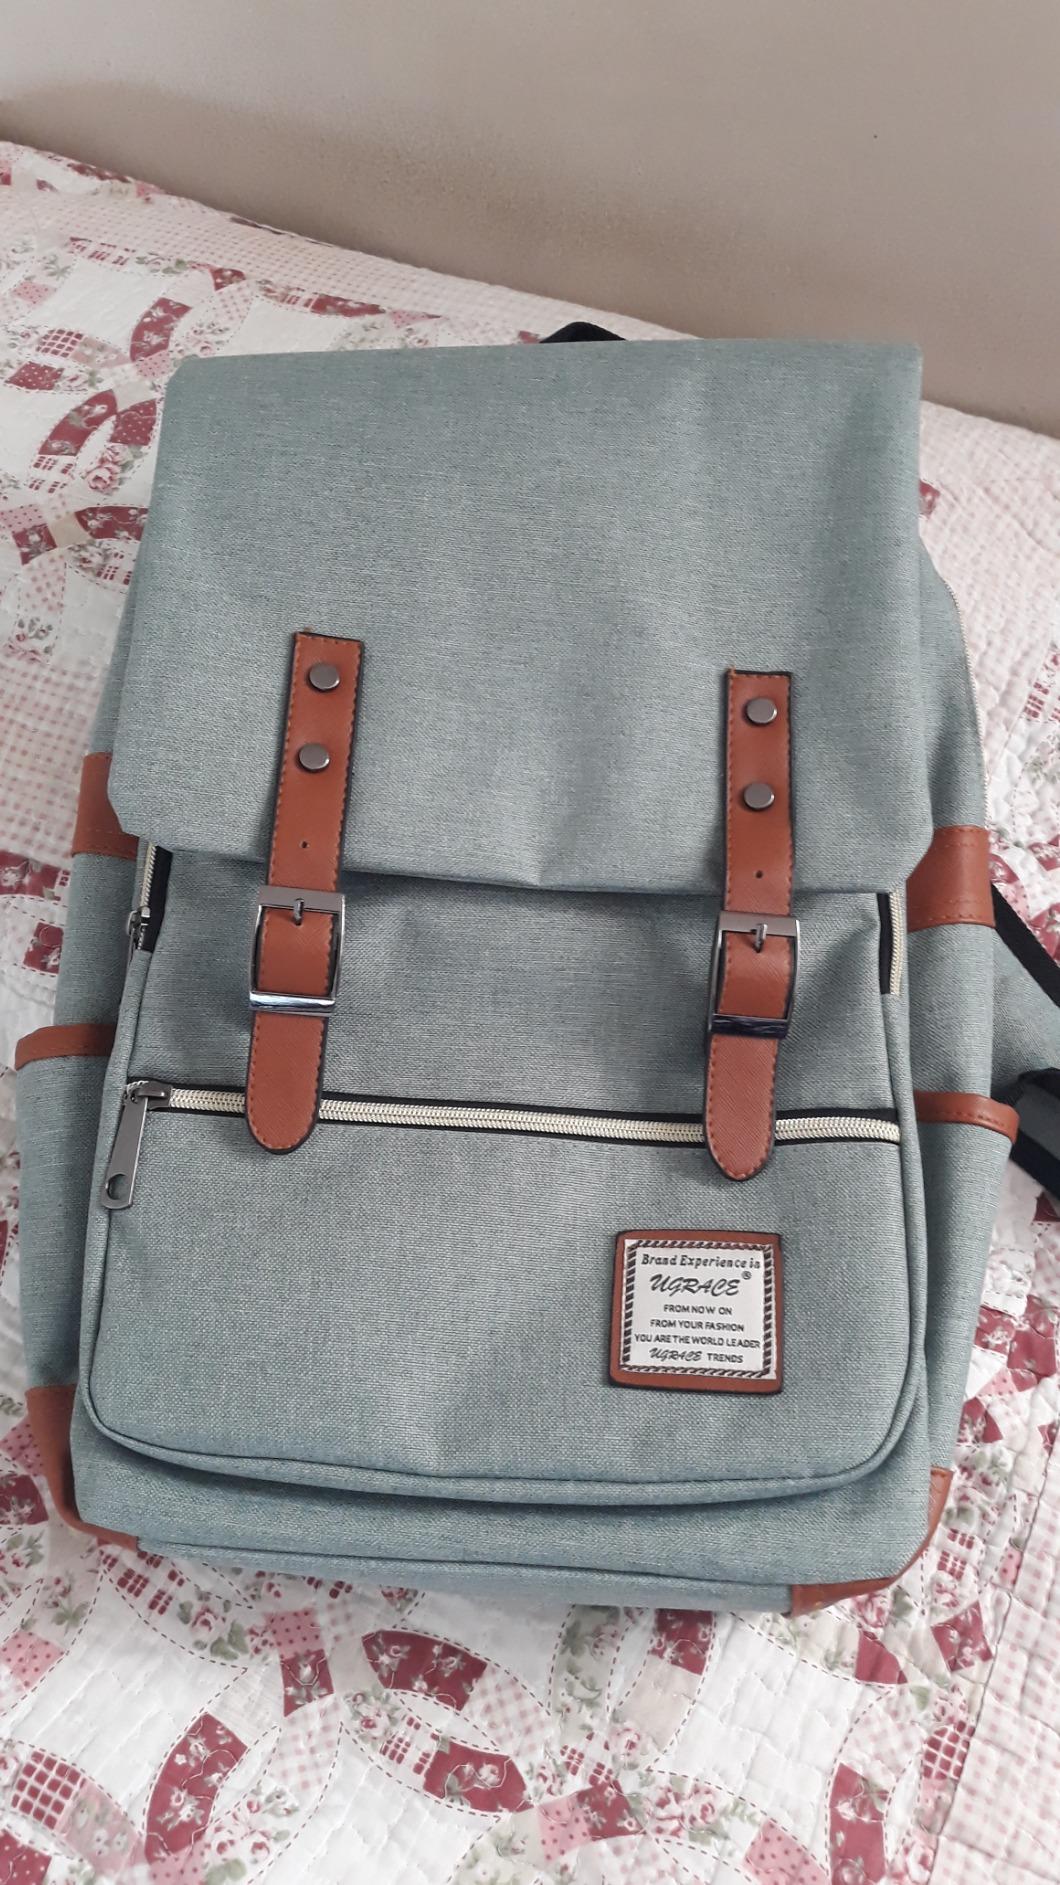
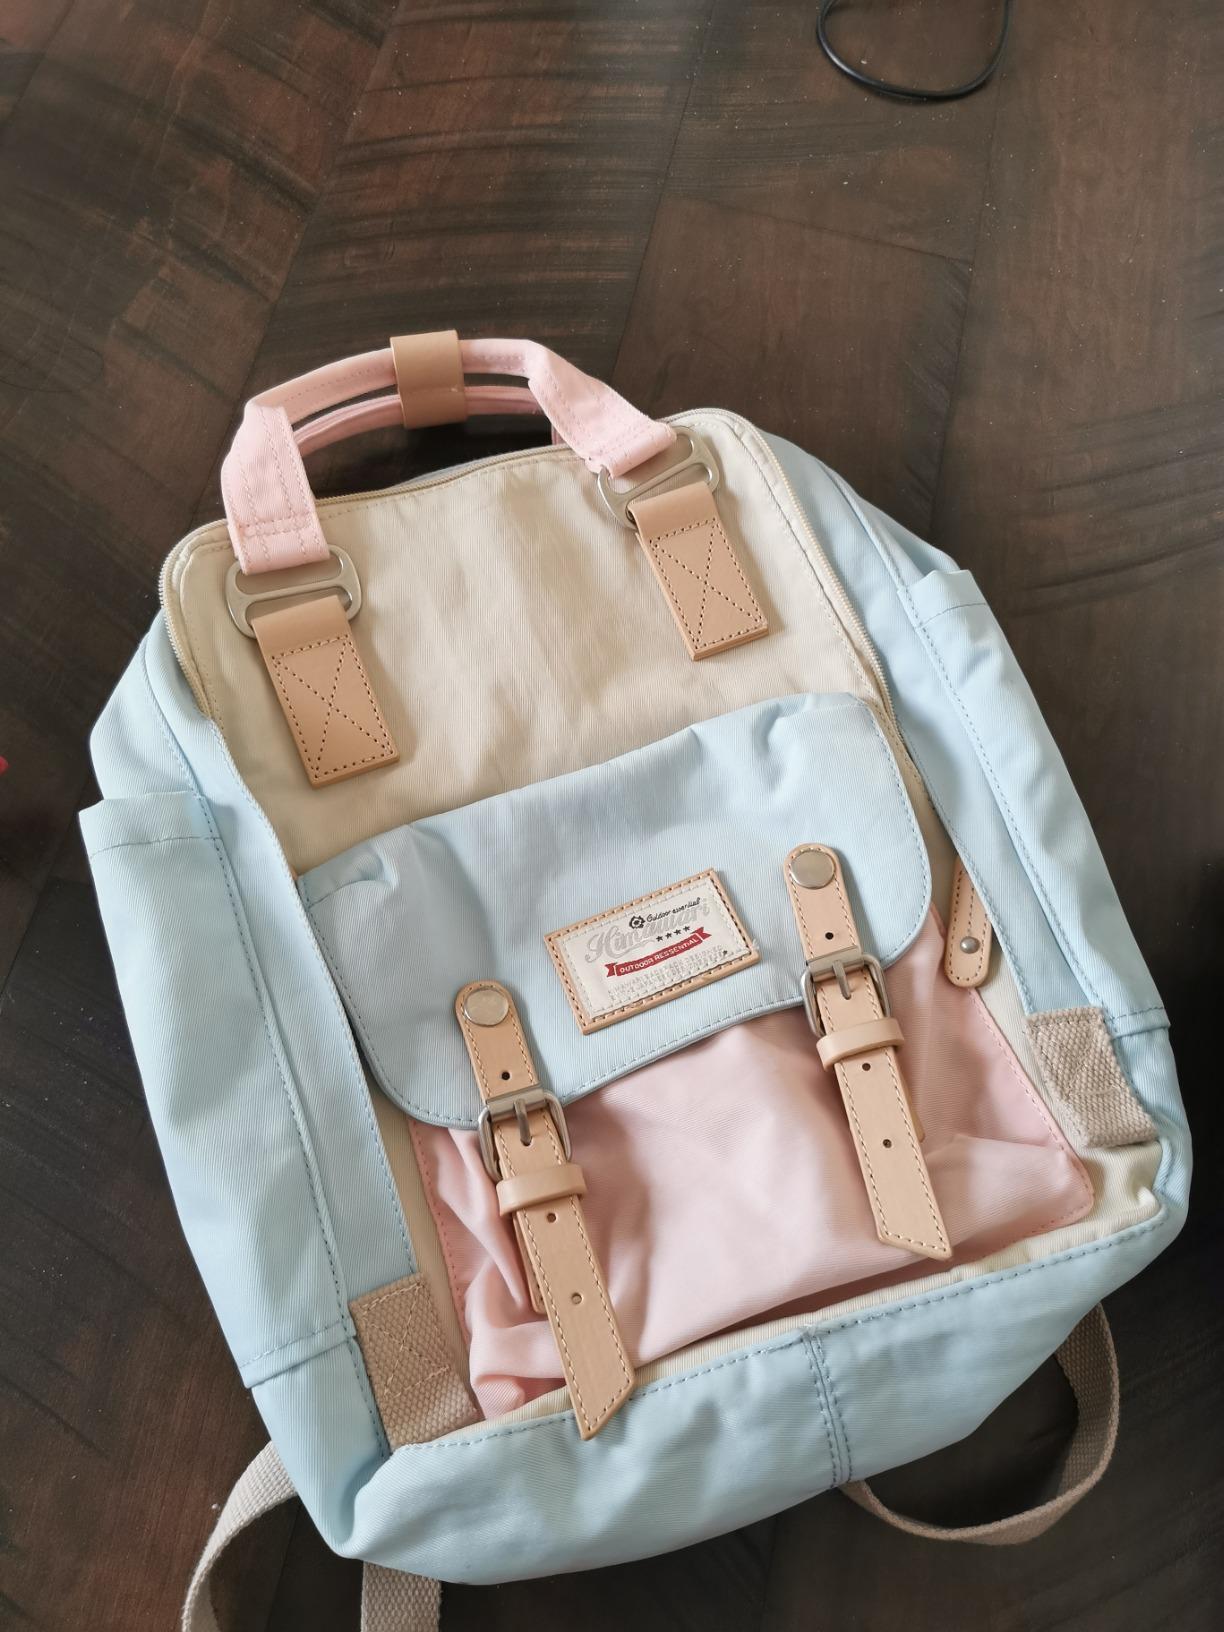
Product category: bag
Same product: no